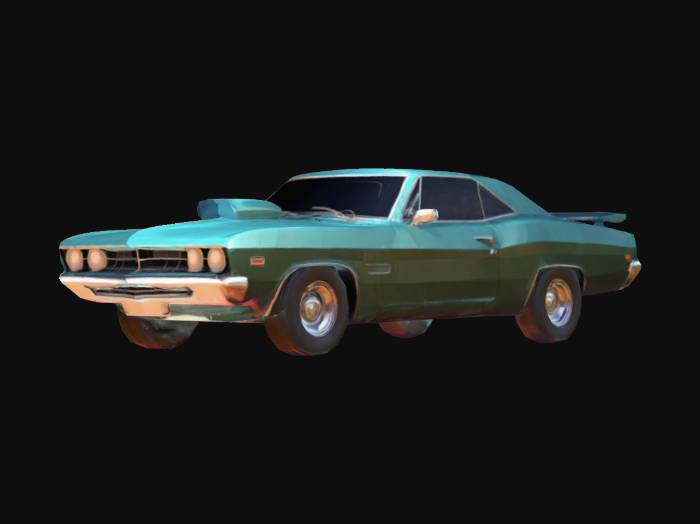
미적 점수 (1~10점): 7